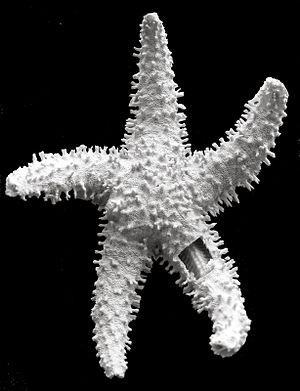
L'étoile de mer Clavaporania fitchorum.
Clavaporania fitchorum est une espèce d'étoiles de mer de la famille des Poraniidae. C'est une espèce abyssale rencontrée dans le Pacifique sud-ouest.
Les Poraniidae sont une famille d'étoiles de mer de l'ordre des Valvatida.